Alpha solenoid

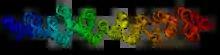
The structure of the clathrin heavy chain leg segment showing helical repeats, with the N-terminus in blue at left and the C-terminus in red at right.

Vesicle coat proteins frequently contain alpha solenoids and share common domain architecture with some NPC proteins. Three major coat complexes involved in distinct cellular pathways all contain alpha solenoid proteins: the clathrin/adaptin complex, which buds vesicles from the plasma membrane and is involved in endocytosis; the COPI complex, which buds vesicles from the Golgi apparatus and is associated with retrograde transport; and the COPII complex, which buds vesicles from the endoplasmic reticulum and is associated with anterograde transport.